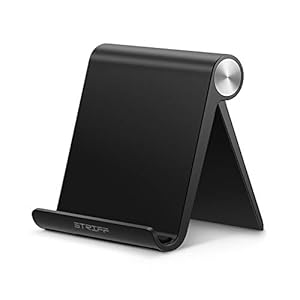
STRIFF PS2_01 Multi Angle Mobile/Tablet Tabletop Stand. Phone Holder for iPhone
Category: Electronics
Price: 99 (list price: 499)
Rating: 4.3 (42,641 ratings)
About this product: [PORTABLE SIZE]- 98mm*96mm*19mm, STRIFF desk phone stand is foldable and easy to slip into your pocket suitable for bed,table and home|[MULTI ANGLE ADJUSTABLE] - Directly adjust to your preferred angle among 10 different viewing angles, from 0° to 100°.Hold your smartphone or mini tablet in portrait or landscape mode safe.|[USEFUL DESKTOP CELL PHONE STAND] - Hold your smartphone or mini tablet at a comfortable angle, ideal for watching video, reading, video recording or simply browsing the web, playing games, facetime and other handsfree operation at home, office and travel|[PREMIUM MATERIAL] - Superior ABS and rubber pads on the bottom to protect the stand from sliding and durable in usage.|[UNIVERSAL COMPATIBILITY] - Works with all 4- 7.9 Inch smartphones, mini tablets and e-readers including iPhone X 8 8 Plus 7 7Plus 6S 6S Plus 6Plus 5 iPad mini, Google Pixel Pixel 2 Pixel XL, Nexus 5X 6P 4 5 7, LG G2 G3 G4 G5 G6 V10 V20 V30 K10 K20, Samsung Galaxy S9 S9+ S8 S8 Plus S7 Edge S6 S5 S4 J7 J3 Galaxy Note 8, HTC, Moto, Nokia, Huawei android phones and more.